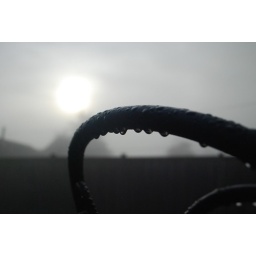
water drops on a chair in the fog